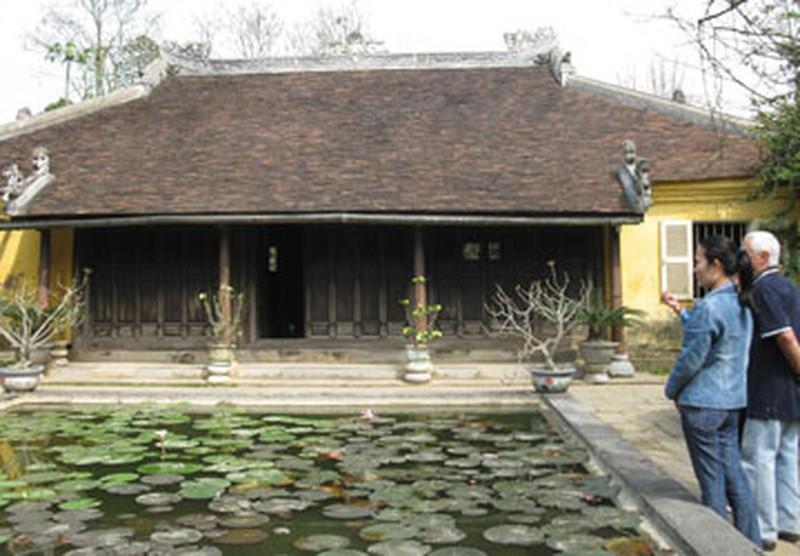
có một căn nhà có mái màu nâu ở gần hồ nước